Robert Dilworth House

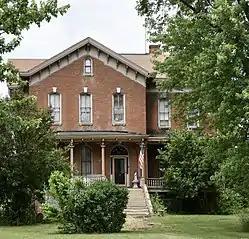

The Robert Dilworth House is a historic house located at 606 East Fifth Street in Vermont, Illinois. The house was built in 1872 for Robert Dilworth, a local banker, politician, and pharmacist. The house was designed in the Italianate style, a nationally popular architectural style at the time. The main entrance is situated behind a full-length front porch supported by beveled columns; the front door itself has a decorative wooden surround and is topped by a transom. The house's windows are tall, narrow, and topped by arches, as is common in Italianate architecture. The gable roof has a front-facing gable adorned by decorative brackets along its eaves.